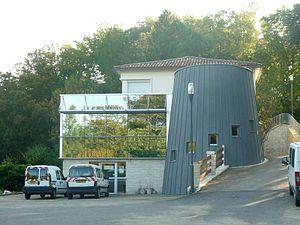
Immeuble de la communauté de communes Charente et Braconne, près de la Charente à Balzac (16), France
Balzac est une commune du Sud-Ouest de la France, située dans le département de la Charente.
La communauté de communes Braconne et Charente est une ancienne communauté de communes française, située dans le département de la Charente et le Pays d'Entre Touvre et Charente.